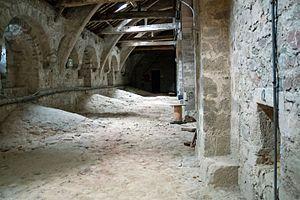
"La cathédrale Notre-Dame de Coutances est un édifice catholique romain du XIIIᵉ siècle de style gothique, siège du diocèse de Coutances et Avranches, situé dans le département français de la Manche, en région Normandie. Elle est affectueusement surnommée par les Coutançais: ""La cathédrale de fierté"", comme le disait le poète local Louis Beuve dans ""Ma cathédrale de fierté"" ou ""La lettre à la morte"".